DAHP synthase

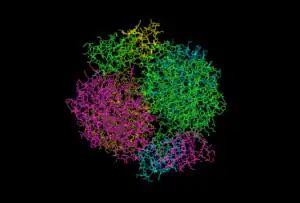
This image shows the quaternary structure of DAHP synthase.

A study on DAHP oxime revealed that it is a good inhibitor for DAHP synthase and can be implemented for antimicrobial purposes. DAHP oxime is considered a phosphate mimic, meaning it resembles a phosphate group's atom and electron distribution. Because DAHP oxime is a phosphate group mimic, it can occupy the active site space similarly. Interactions between 2 water molecules and three active site amino acids, R165, R2234, and K181 allowed the inhibitor to occupy the active site residues in DAHP synthase. Stabilization of the transition state increases the affinity for the inhibitor, effectively inhibiting DAHP synthase from functioning. It was also found that DAHP oxime is competitive with the cofactor ion manganese. When DAHP oxime was bound, manganese could not bind. Researchers continue to study methods of inhibition of the shikimate pathway to prevent the growth of parasitic microbes. Inhibiting the first enzyme of this pathway would prevent vital amino acids from being synthesized, halting the production of proteins and slowing growth.